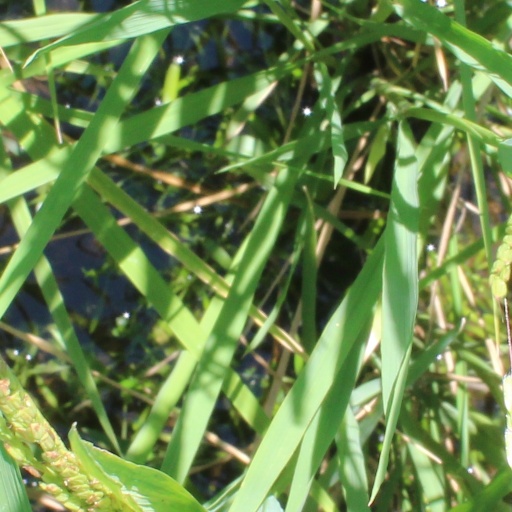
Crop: rice